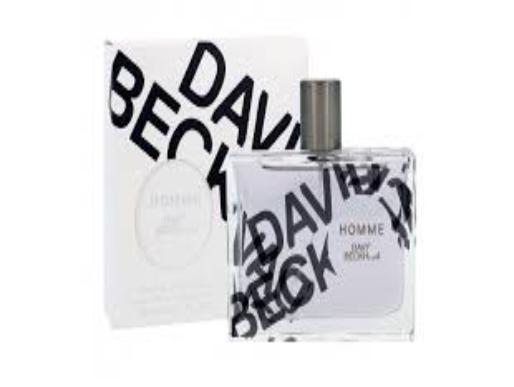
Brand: Homme by David
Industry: Necessities